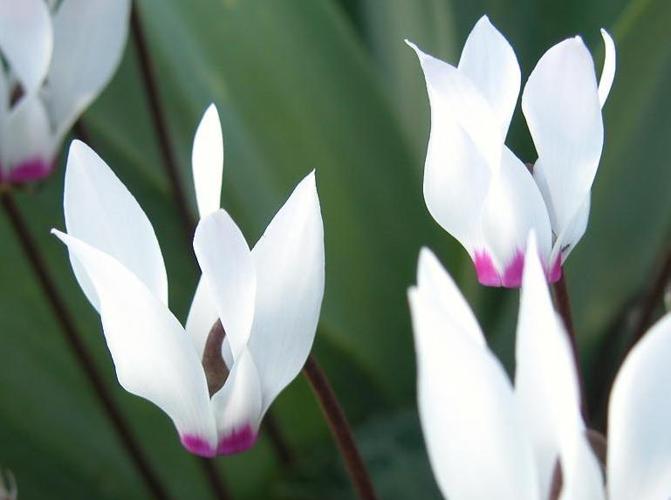
Label: cyclamen